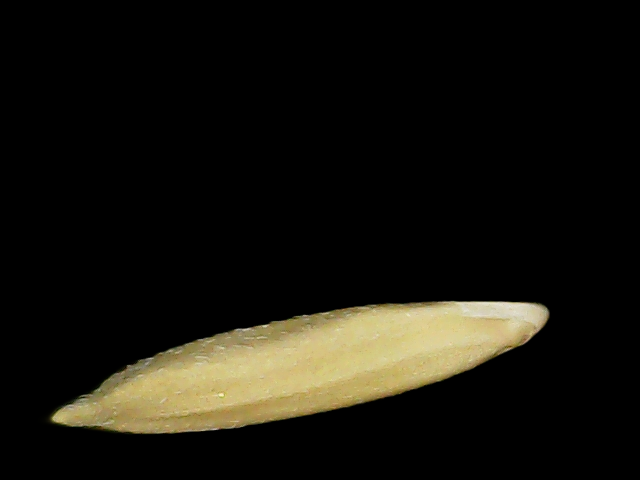
Rice variety: Binadhan19